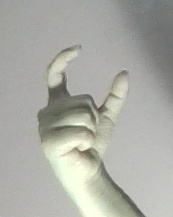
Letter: nun